List of Major League Baseball perfect games

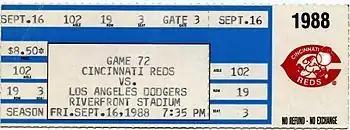
A ticket from Browning's perfect game.

Browning's perfect game, for the Cincinnati Reds against the Los Angeles Dodgers in September 1988, came against the team that eventually won that year's World Series, one of only four times that has happened. A two-hour, twenty-seven-minute rain delay caused the game to start at approximately 10 p.m. Right fielder Paul O'Neill, who played for the winning side in this game, also played for the winning side in the perfect games of Wells and Cone. The following July 4, Browning came within an inning of becoming the first pitcher to throw two perfect games, retiring the first 24 batters in a game against the Phillies before surrendering a leadoff double in the ninth.